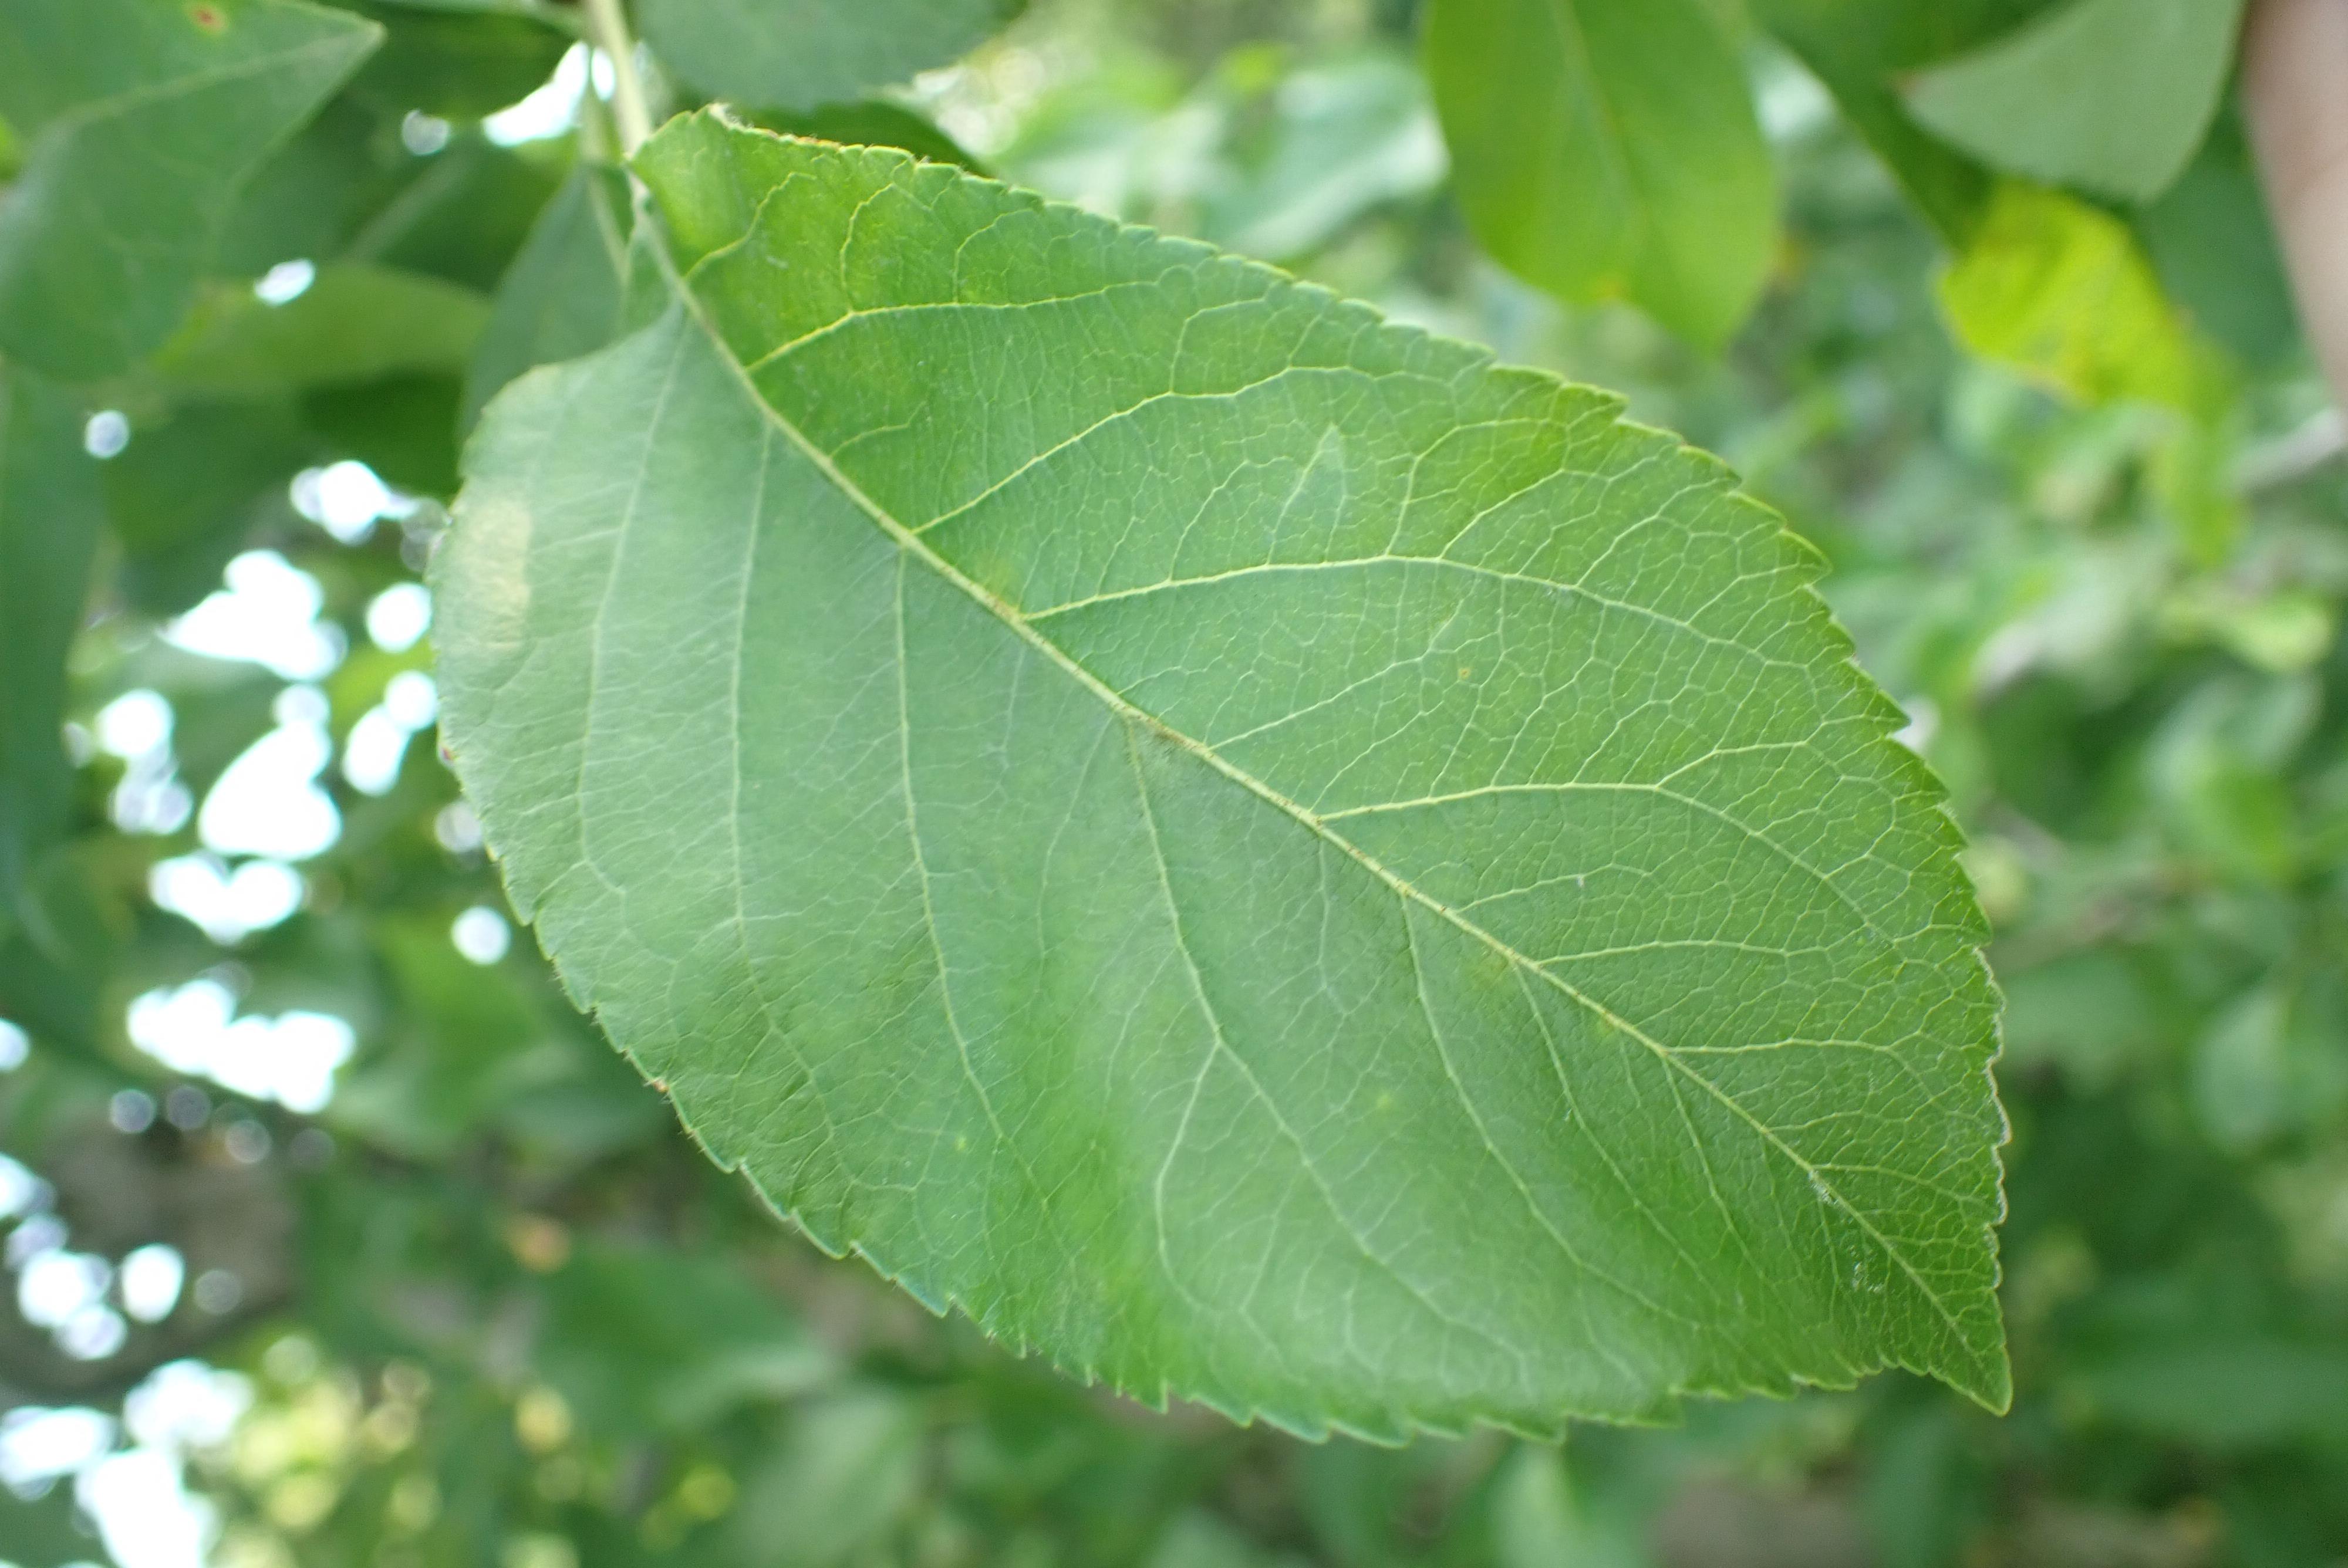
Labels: scab